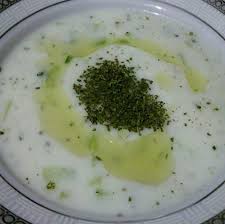
Label: cacik